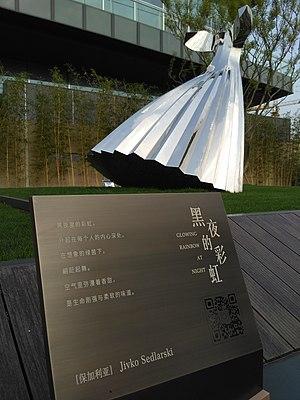
Jivko Sedlarski né le 16 septembre 1958 à Elkhovo, en Bulgarie est un peintre et sculpteur contemporain bulgare. Il vit en France.